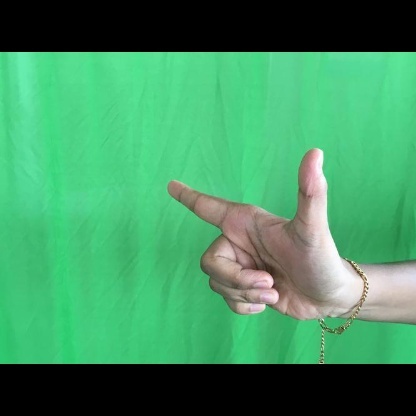
Mudra: Chandrakala